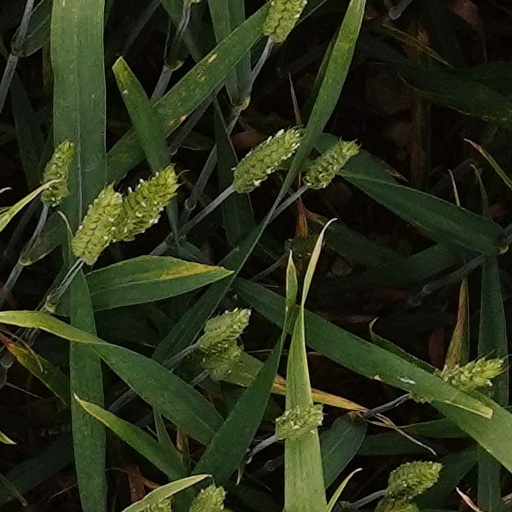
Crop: wheat